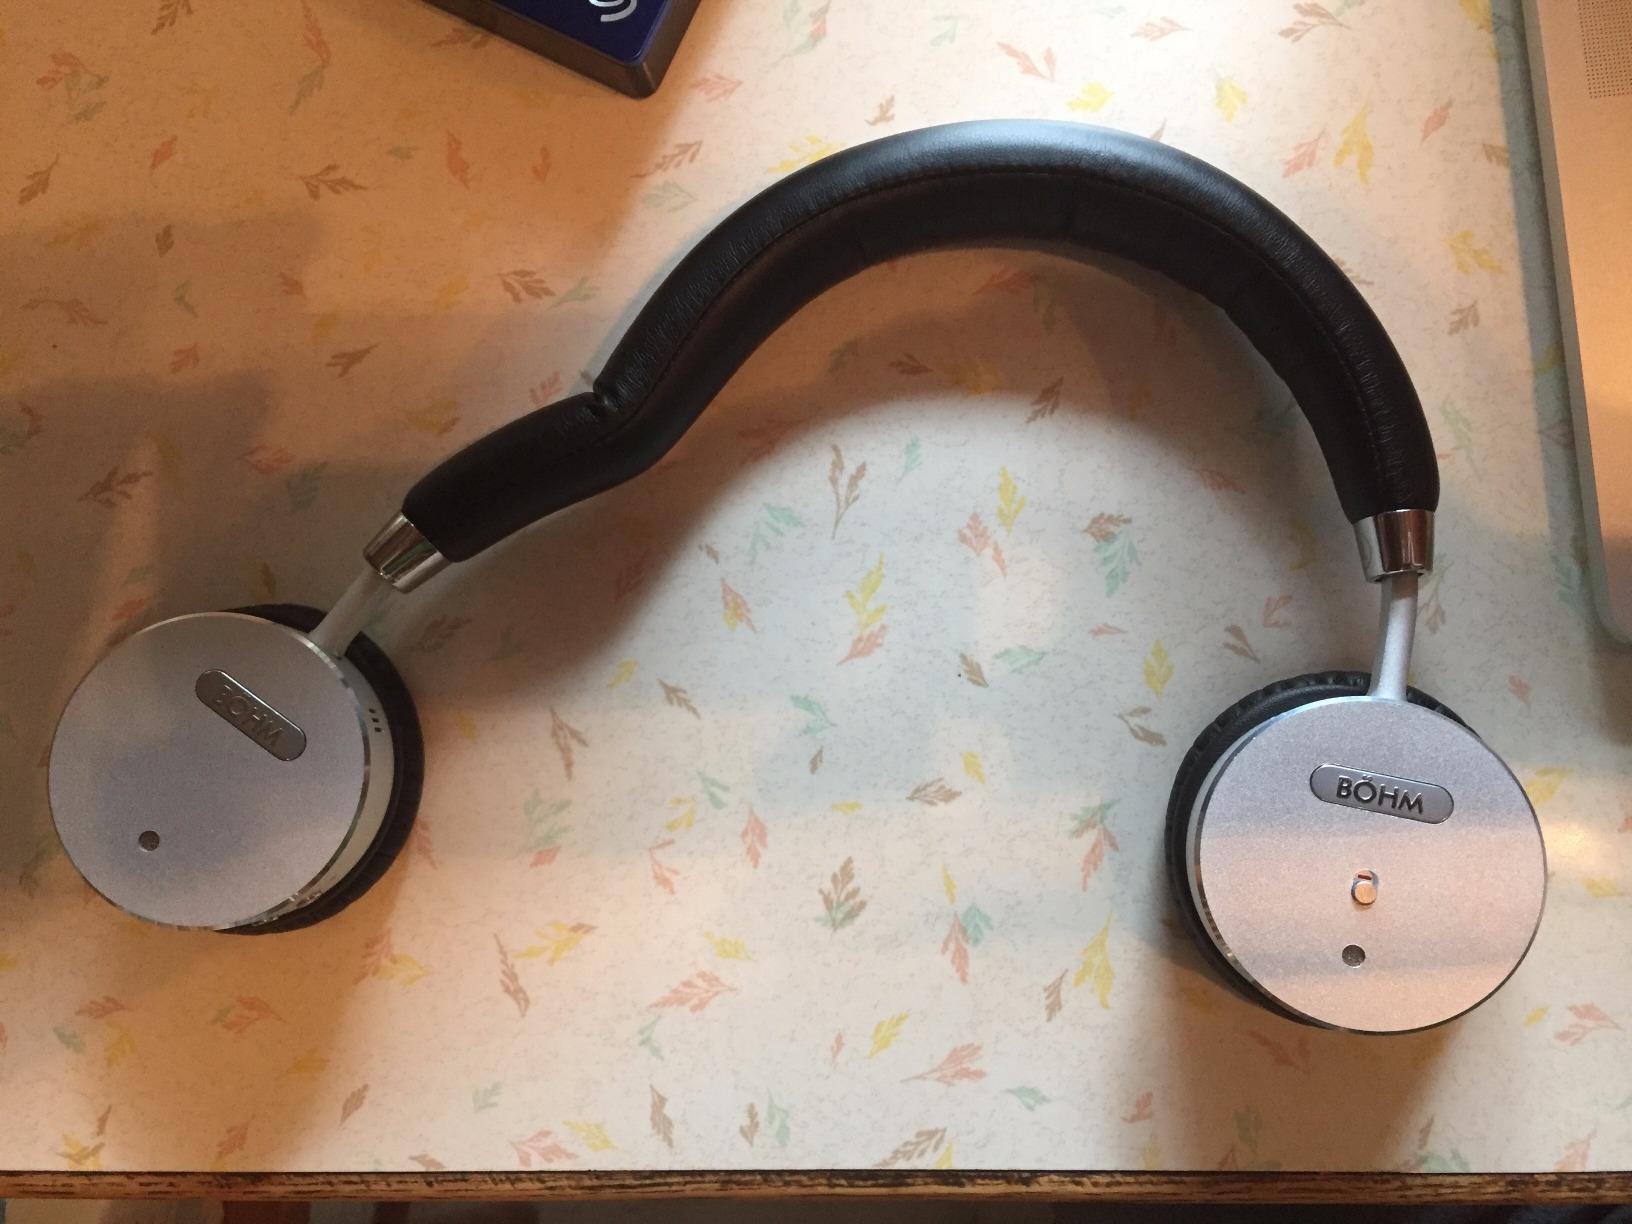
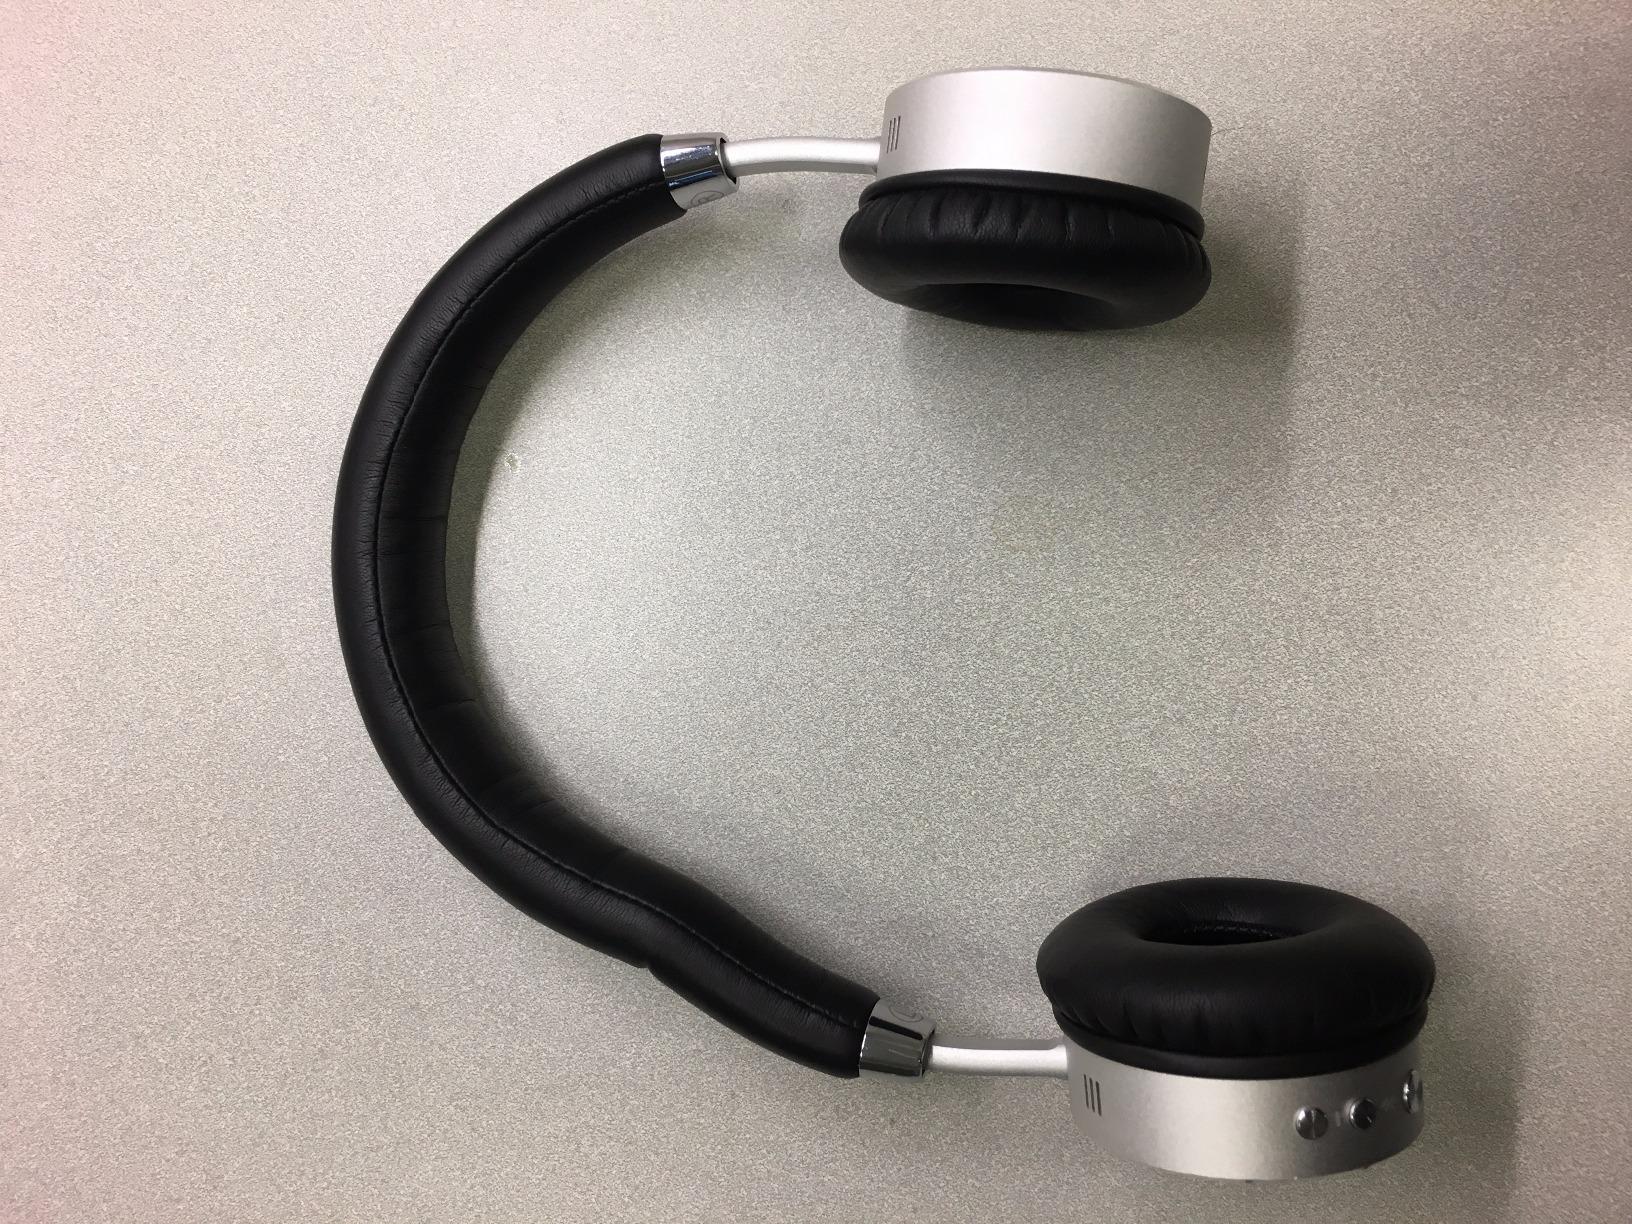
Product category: headphones
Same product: yes